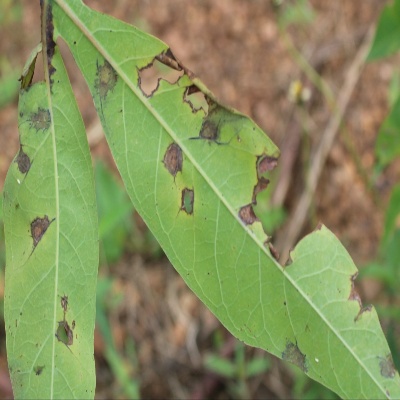
Crop: Cassava
Condition: brown spot